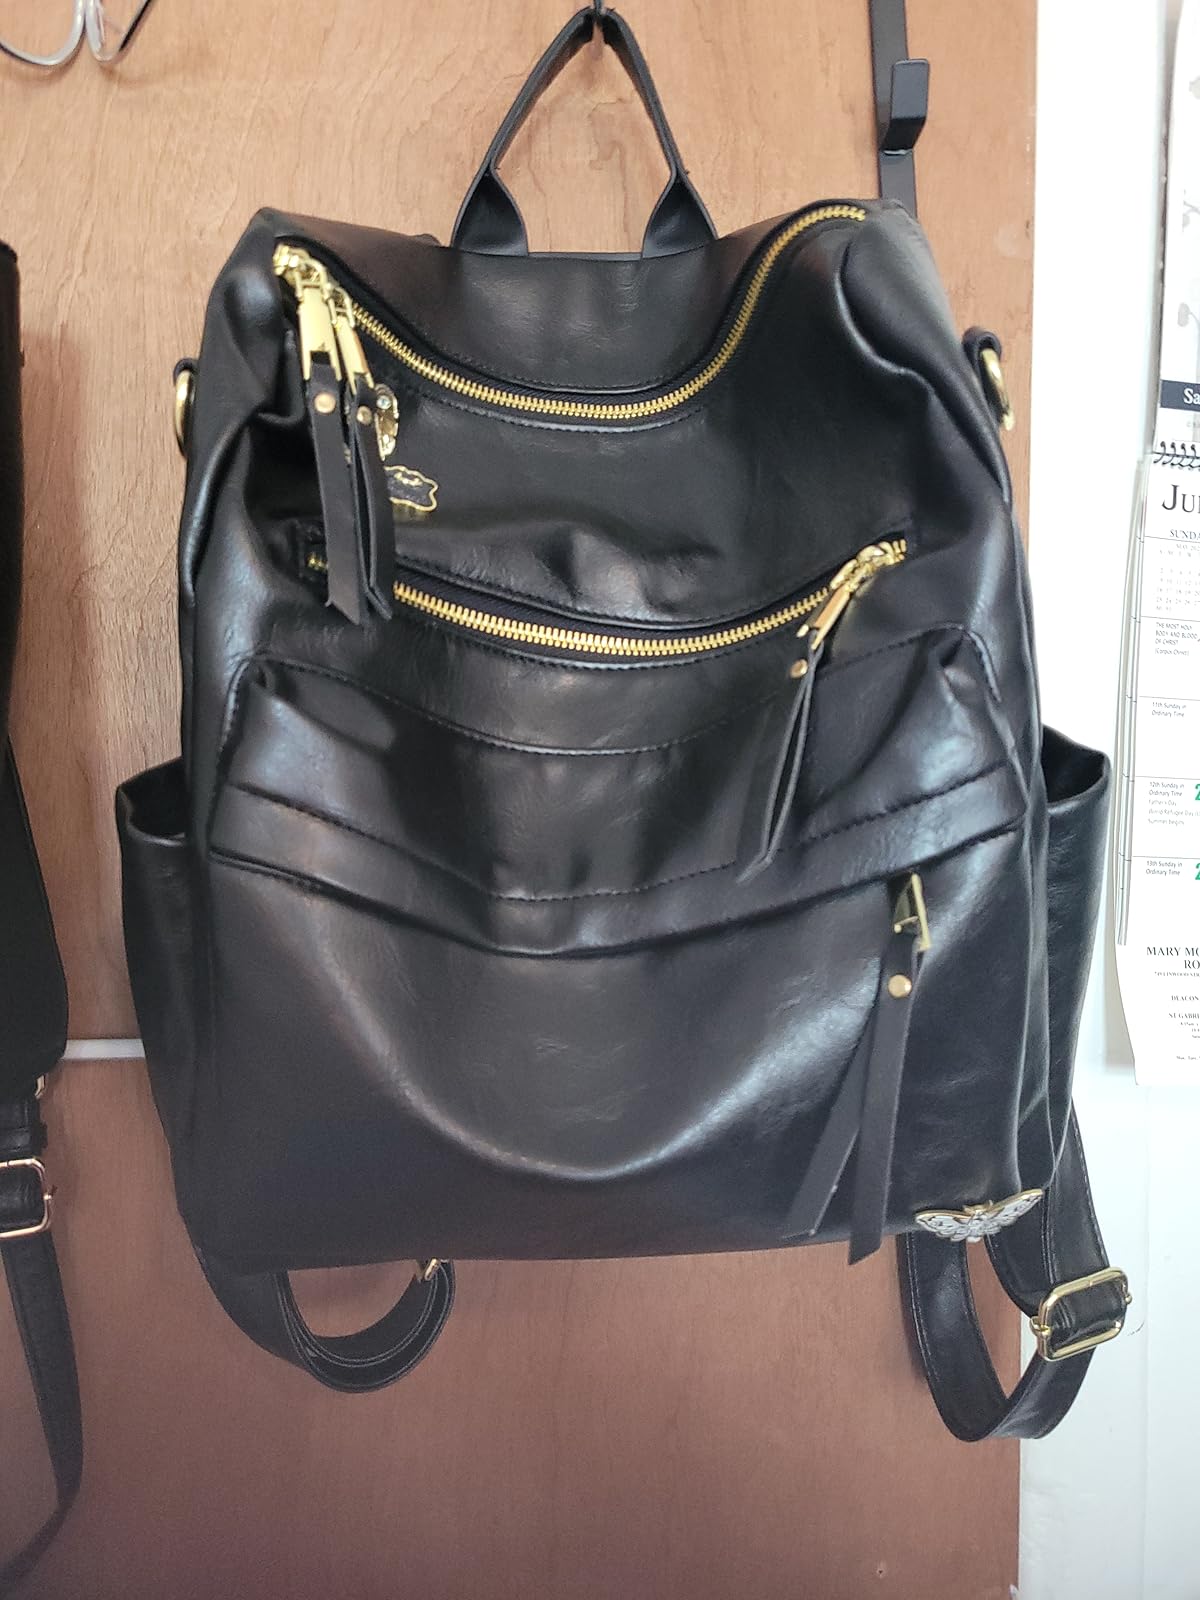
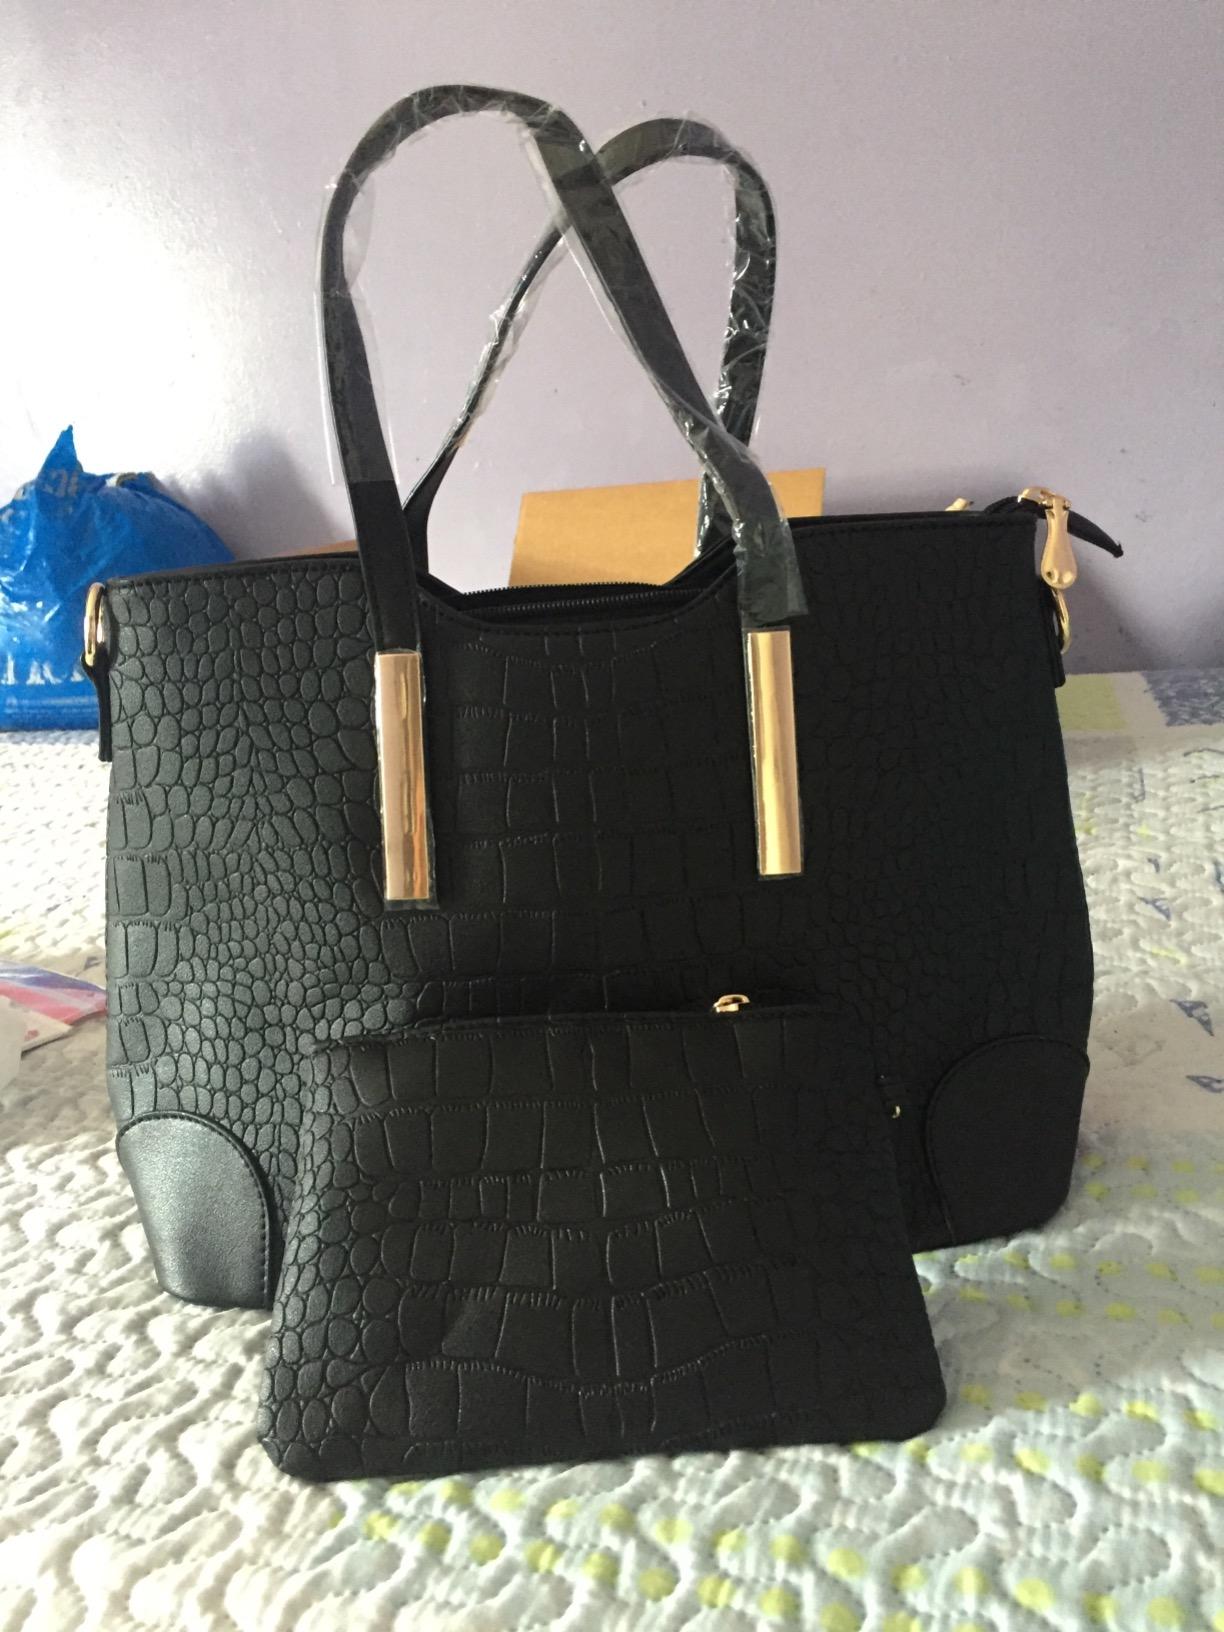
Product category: accessories_handbag
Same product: no